Stryker

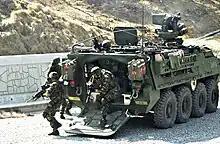
Members of the 1-23rd Infantry Regiment deploying from the rear ramp of a Stryker, 2005

While the Stryker MGS gives medium brigades heavy firepower, the baseline infantry carrier vehicle has a light armament. Stryker program officials pursued mounting a 30 mm cannon to the ICV's remote weapons station. With the number of MGS vehicles per brigade being reduced, individual ICVs are to be upgunned. The cannon will give greater firepower without needing to add a turret. The plan was to purchase and test a company set of 30 mm cannons and determine if they should be issued for every Stryker or have one per company.